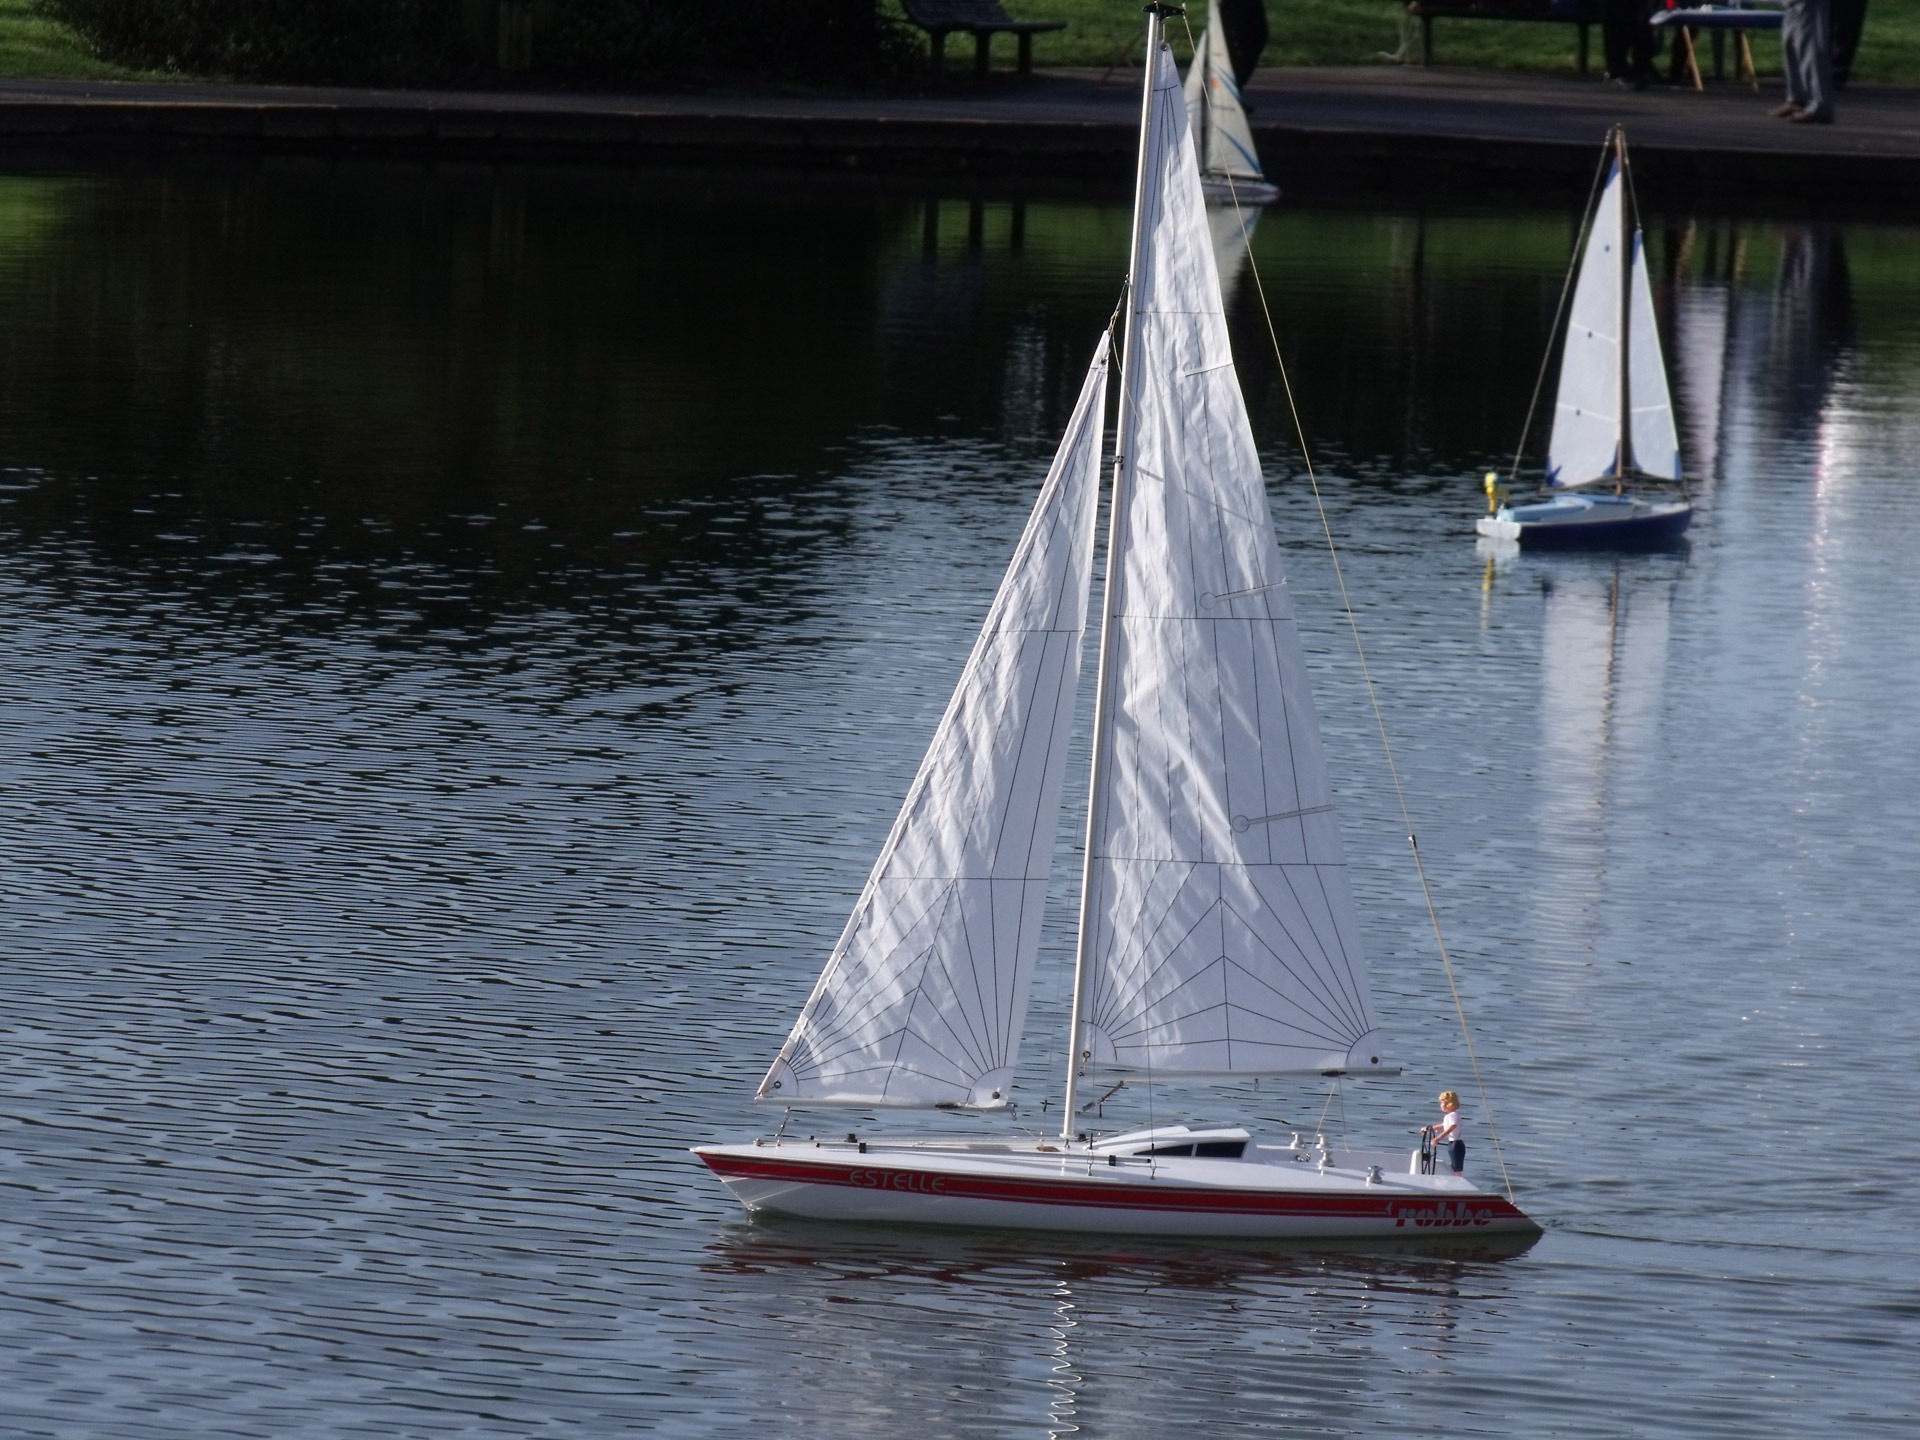
coast, water, deck, sport, boat, wind, travel, recreation, transportation, reflection, vessel, vehicle, journey, mast, sailing, yacht, seascape, bay, navigate, speed, leisure, sailboat, activity, cruise, race, nautical, boating, sail, marine, exploration, navigation, maritime, masts, watercraft, schooner, crew, sailboats, hobby, stern, regatta, catamaran, jib, starboard, watercraft rowing, dinghy sailing